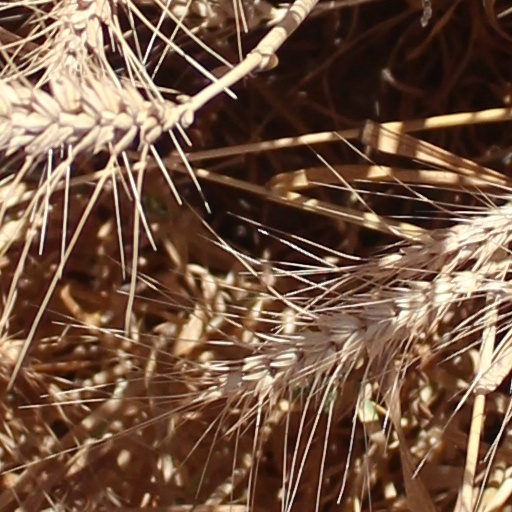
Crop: wheat